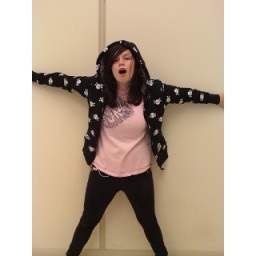
The walls indesructable, the person will crumble under your feet.